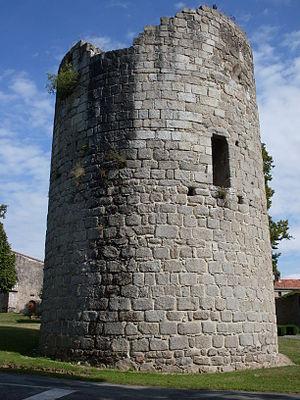
Le donjon, XIe siècle, du Bourdeix.
Le Bourdeix est une commune française située dans le département de la Dordogne, en région Nouvelle-Aquitaine.